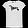
Label: T - shirt / top